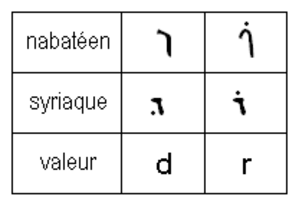
Tracés comparés de /d/ et /r/ dans les écritures nabatéenne et syriaque.
On considère que l'alphabet arabe est un dérivé de l'alphabet araméen dans sa variante nabatéenne ou bien syriaque, lui-même descendant du phénicien.